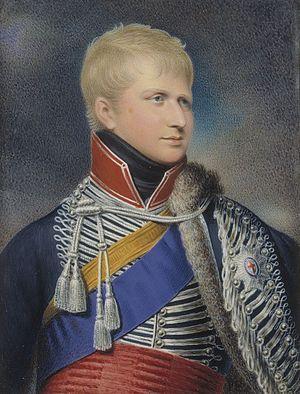
Frédérique Louise Caroline Sophie Charlotte Alexandrine de Mecklembourg-Strelitz, née le 3 mars 1778 à Hanovre, sous la période électorale de la ville et décédée le 29 juin 1841 dans la même ville, au royaume de Hanovre, fille de Charles II de Mecklembourg-Strelitz et de Frédérique de Hesse-Darmstadt, est une princesse allemande de la maison de Mecklembourg.
Ernest-Auguste Iᵉʳ, duc de Cumberland et Teviotdale et roi de Hanovre, est né le 5 juin 1771 au palais de Buckingham, à Londres, et mort le 18 novembre 1851 à Hanovre. Membre de la famille royale britannique, Ernest-Auguste Iᵉʳ règne sur le royaume de Hanovre du 20 juin 1837 à sa mort.